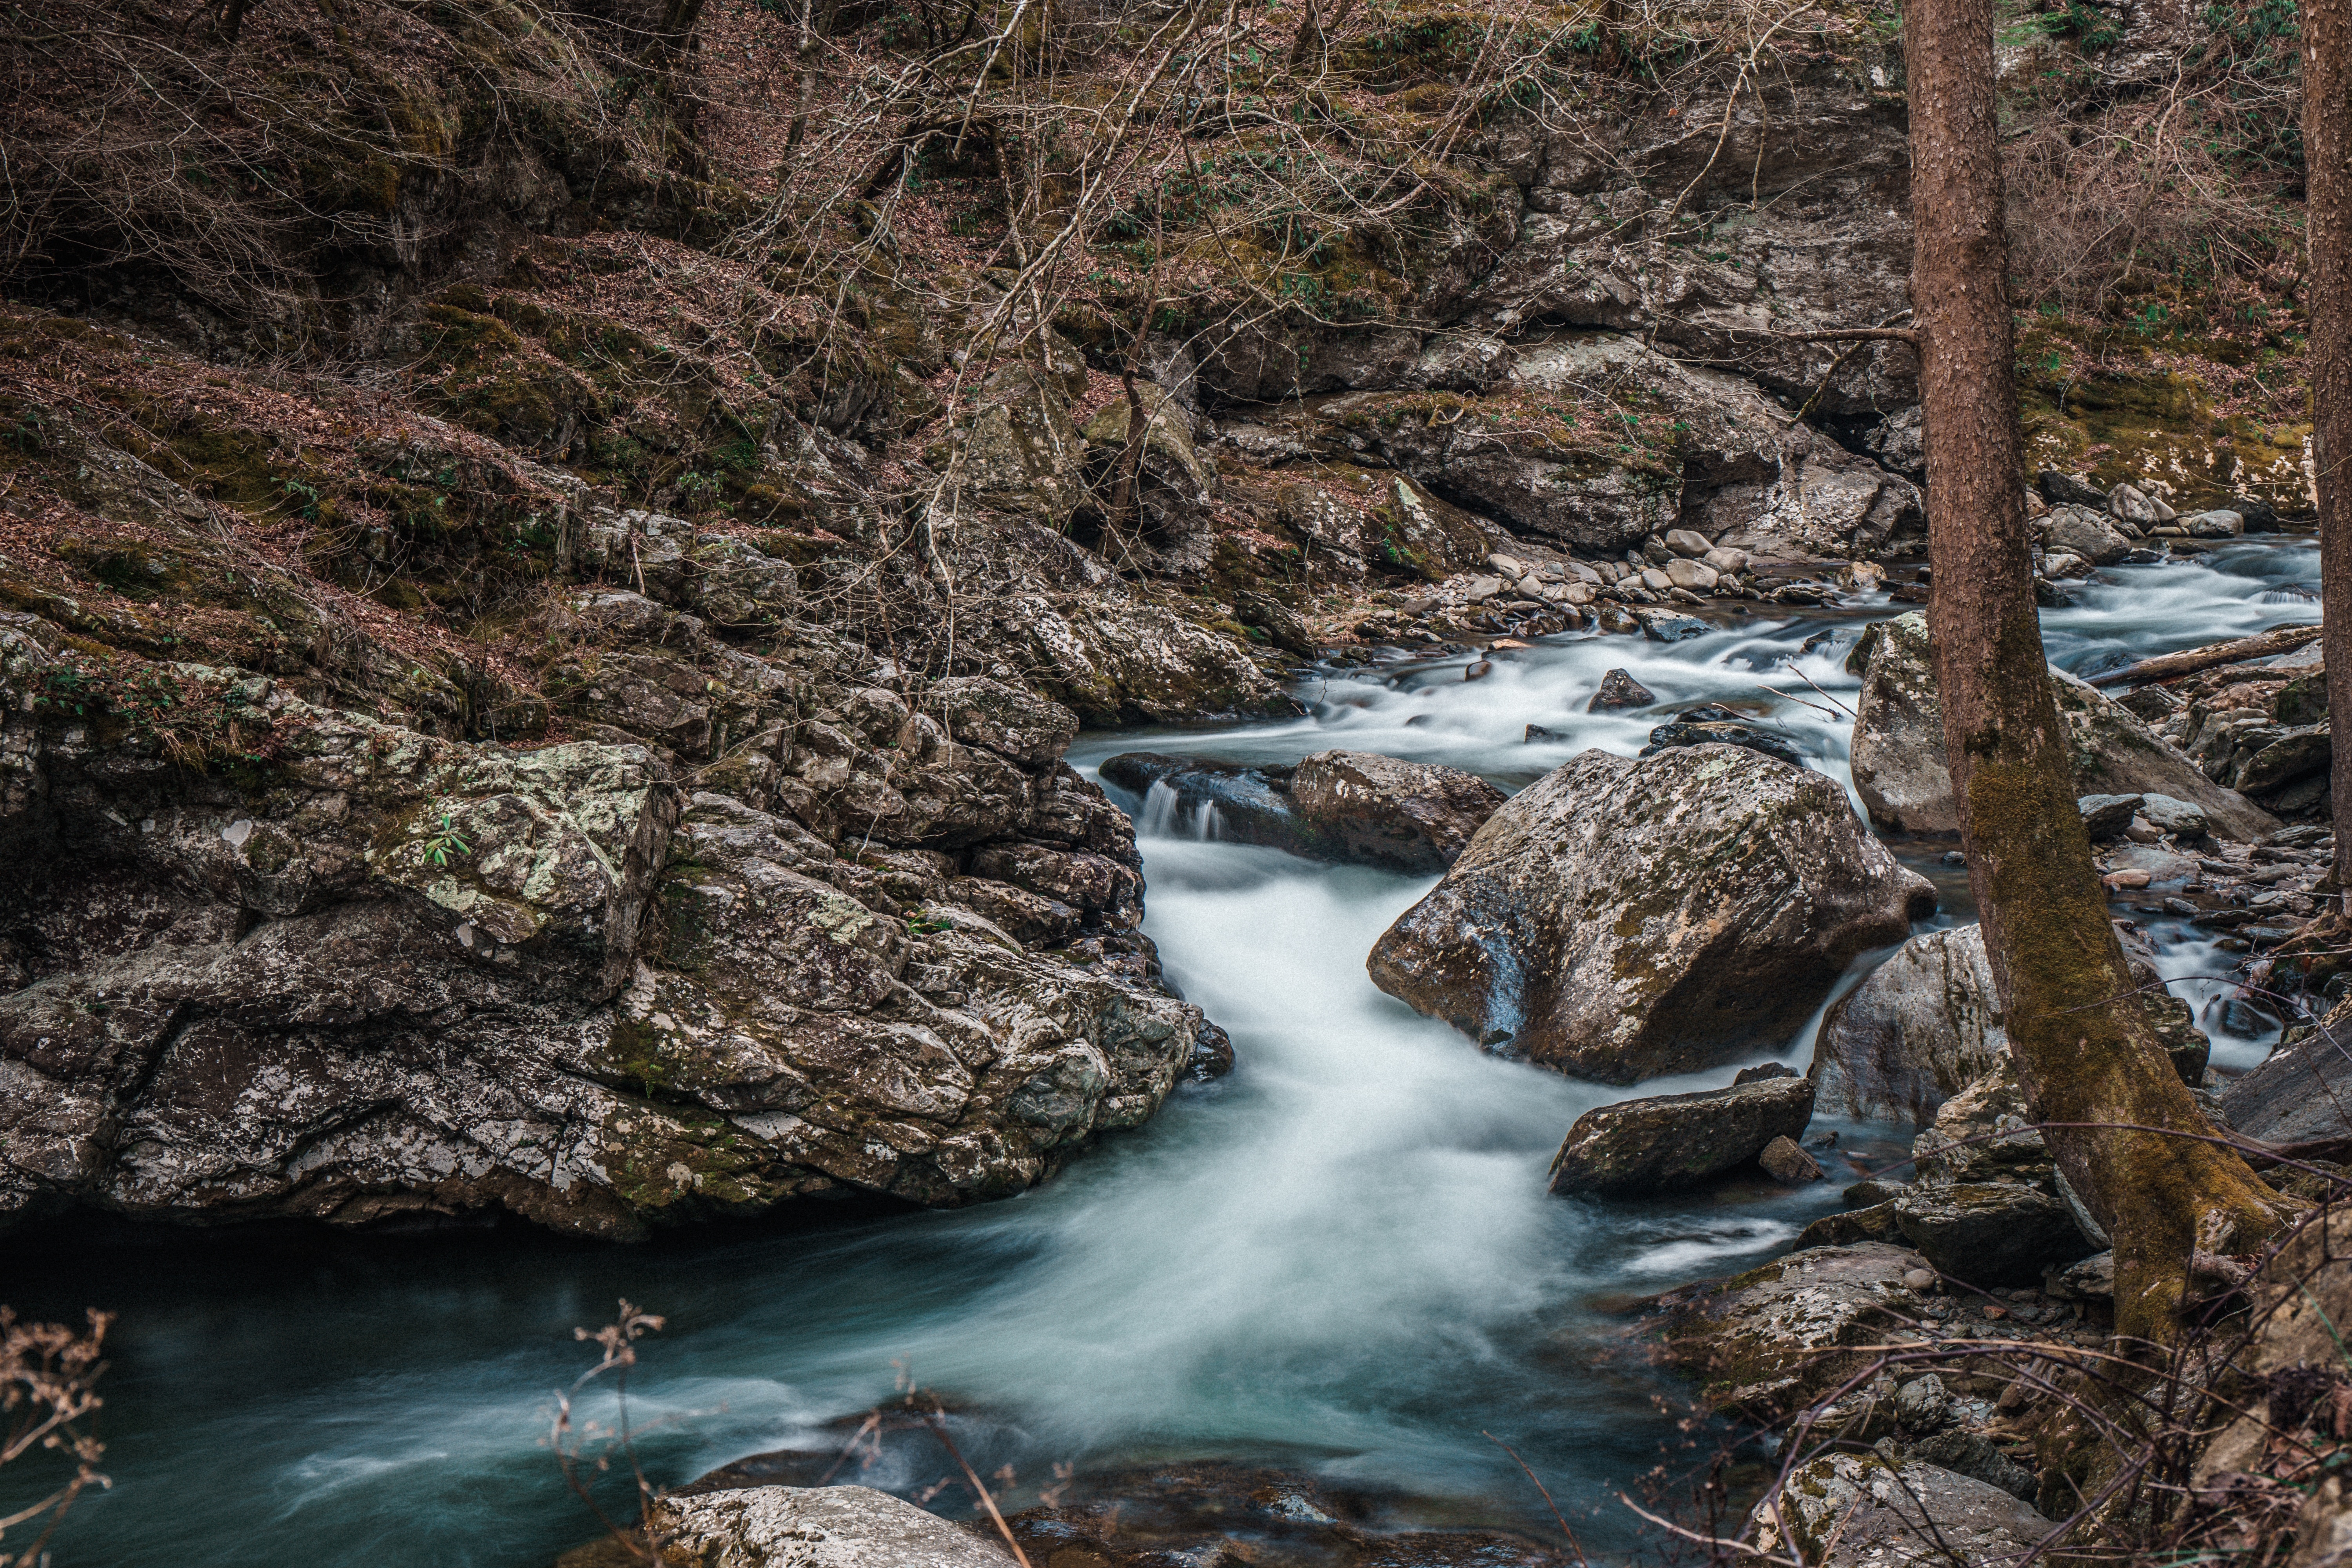
landscape, tree, water, nature, rock, waterfall, creek, wilderness, river, stream, flowing, rapid, long exposure, body of water, tree trunk, cool image, arroyo, tributary, cool photo, water feature, watercourse, stream bed, nature reserve, state park, water resources, fluvial landforms of streams